Extended interaction oscillator

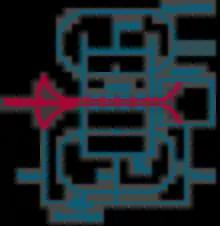
Extended Interaction Oscillator (EIO) diagram

The extended interaction oscillator (EIO) is a linear-beam vacuum tube designed to convert direct current to RF power. The conversion mechanism is the space charge wave process whereby velocity modulation in an electron beam transforms to current or density modulation with distance.